Semi-trailer truck

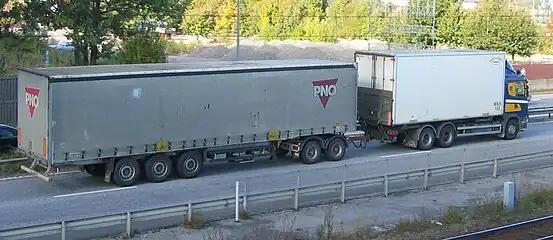
A truck with a swap body pulling a trailer using a dolly; the overall length is

The maximum overall length in the EU and EEA member states was with a maximum weight of if carrying an ISO container. However, rules limiting the semi-trailers to and 18.75 m are met with trucks carrying a standardized body with one additional 7.82 m body on tow as a trailer. truck combinations were developed under the branding of "EcoCombi" which influenced the name of "EuroCombi" for an ongoing standardization effort where such truck combinations shall be legal to operate in all jurisdictions of the European Economic Area. With the 50% increase in cargo weight, the fuel efficiency increases an average of 20% with a corresponding relative decrease in carbon emissions and with the added benefit of one third fewer trucks on the road. The 1996 EU regulation defines a Europe Module System (EMS) as it was implemented in Sweden. The wording of EMS combinations and EuroCombi are now used interchangeably to point to truck combinations as specified in the EU document; however, apart from Sweden and Finland, the EuroCombi is only allowed to operate on specific roads in other EU member states. Since 1996 Sweden and Finland formally won a final exemption from the European Economic Area rules with 60 tonne and combinations. From 2006, 25.25 m truck trailer combinations are to be allowed on restricted routes within Germany, following a similar (on-going) trial in The Netherlands. Similarly, Denmark has allowed 25.25 m combinations on select routes. These vehicles will run a weight limit. Two types are to be used: 1) a 26-tonne truck pulling a dolly and semi-trailer, or 2) an articulated tractor unit pulling a B-double, member states gained the ability to adopt the same rules. In Italy the maximum permitted weight (unless exceptional transport is authorized) is 44 tonnes for any kind of combination with five axles or more. Czech Republic has allowed 25.25 m combinations with a permission for a selected route.